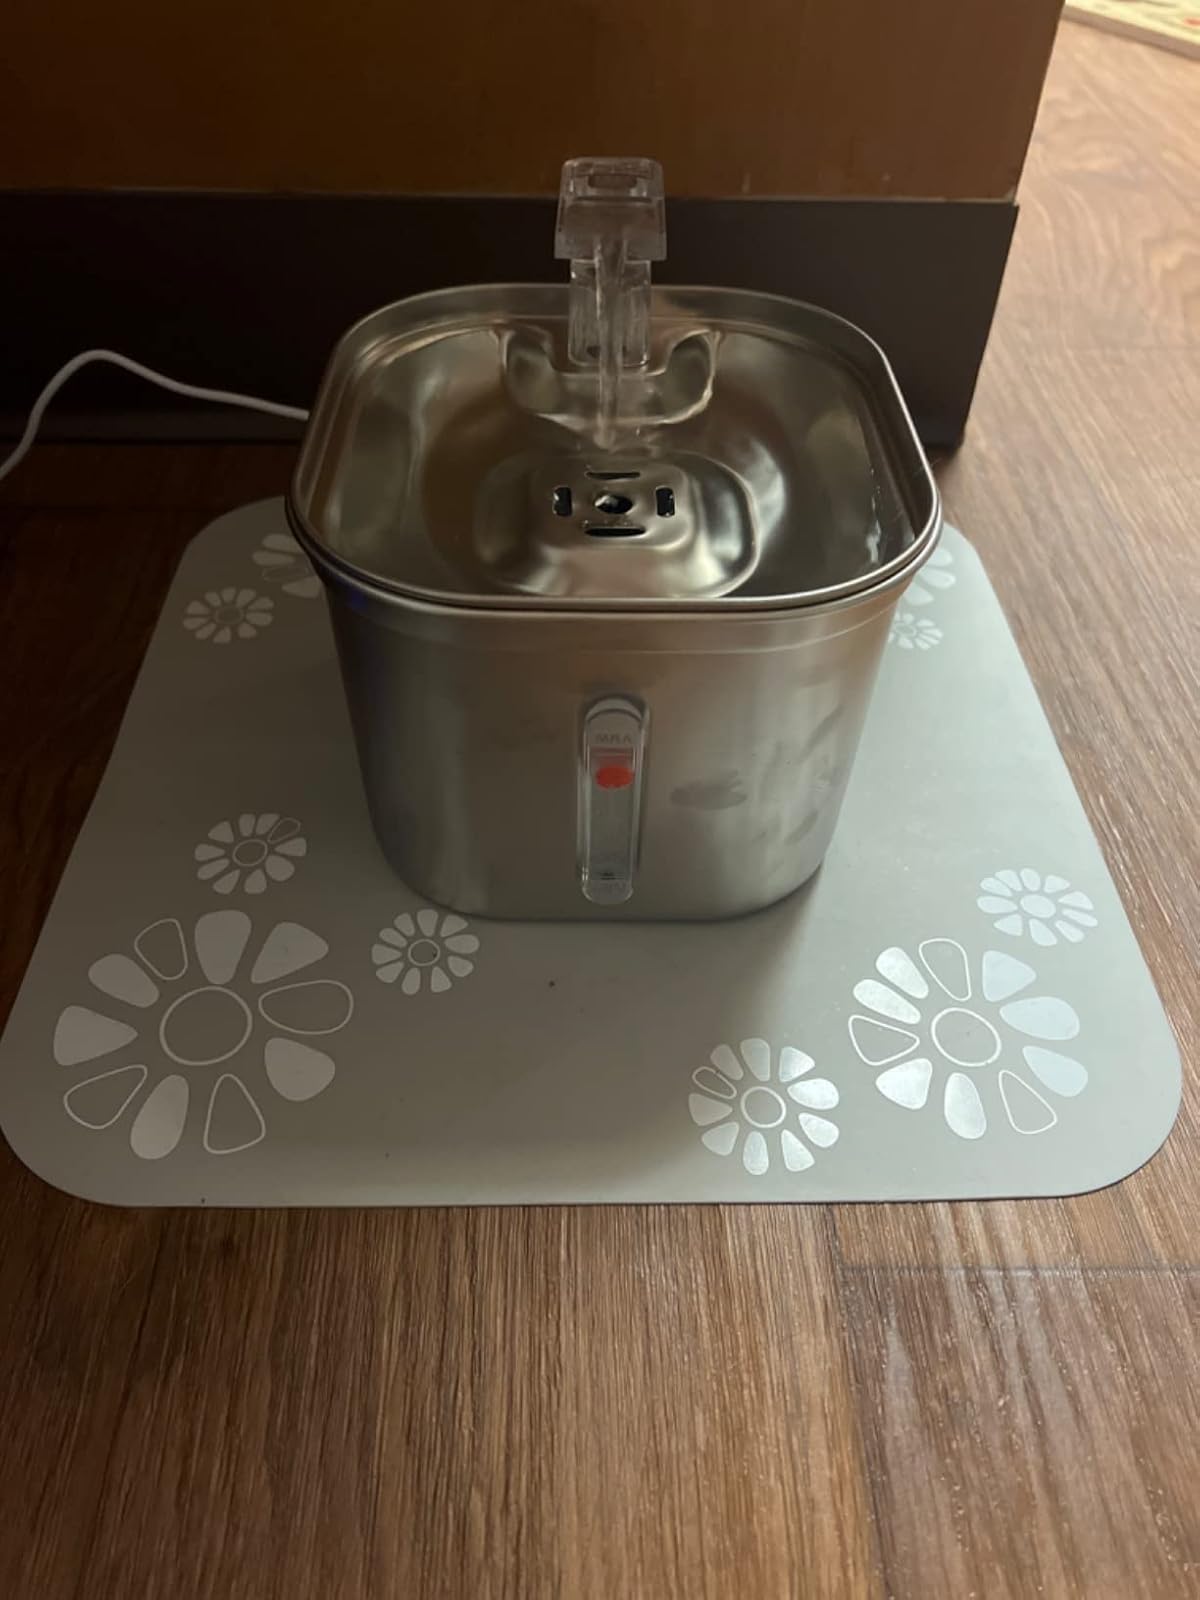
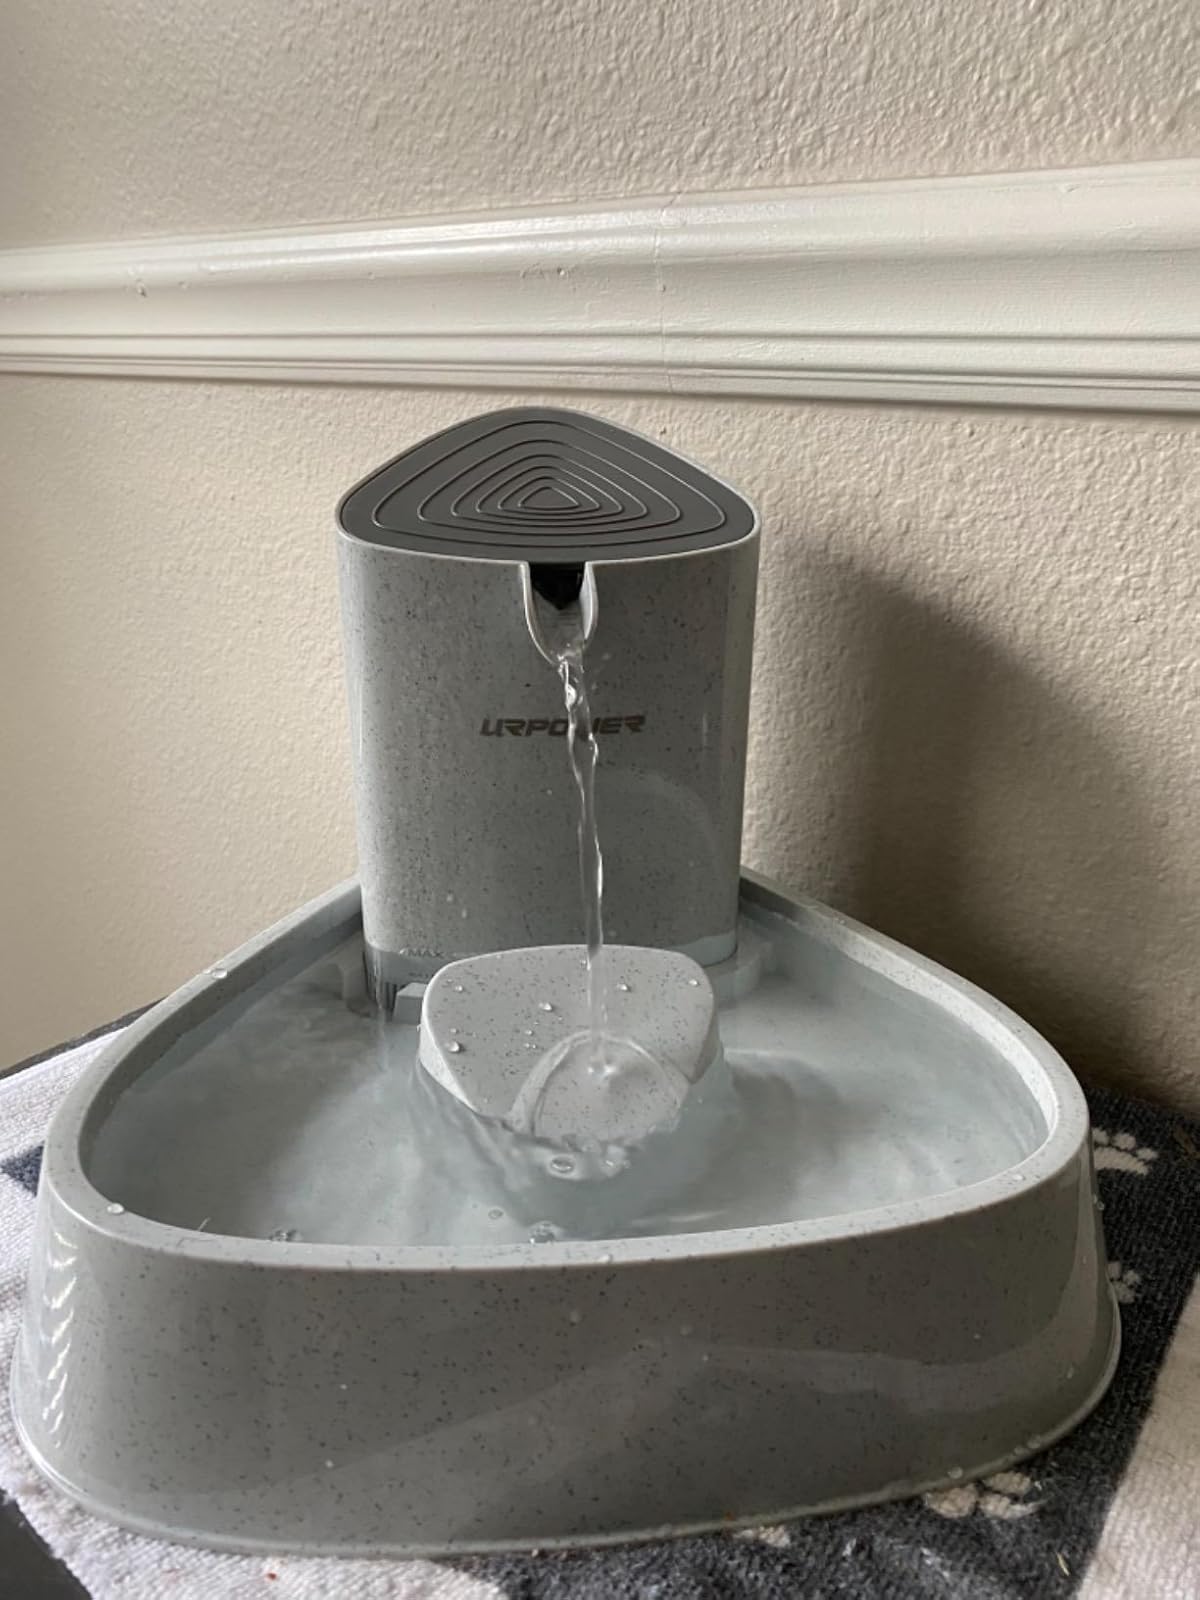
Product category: items_bowl
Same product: no